List of butterflies of Morocco

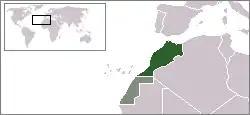
Location of Morocco (dark green) and the Western Sahara, partially controlled by disputed Sahrawi Arab Democratic Republic (light green)

This is a simple list of the butterflies of Morocco. It does not include the rank changes or subspecies recognized by Tennent (1996) or Delacre and Tarrier (2008).